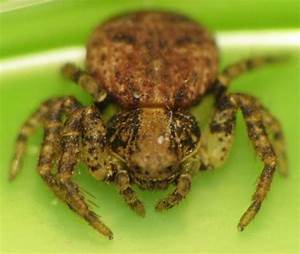
Label: spider